Billy Zeoli

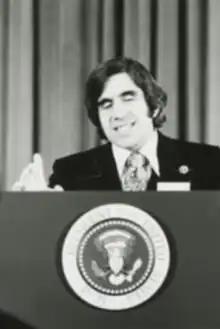
Billy Zeoli speaking from the podium at the National Religious Broadcasters Annual Congressional Breakfast, January 28, 1975. Courtesy of the Gerald R. Ford Presidential Library.

Billy Zeoli was an American evangelical leader, speaker and media executive from Grand Rapids, Michigan. Zeoli served as the White house chaplain to U.S. President Gerald R. Ford and Betty Ford during the mid-1970s offering counsel on national spiritual matters, and acting as spiritual counselor to President Ford. In the 1960s, Zeoli was an early organizer of what would become Baseball Chapel, a Christian organization that provides professional Baseball players, and other athletes, Sunday church services in their locker rooms before sporting events. Zeoli was perhaps most remembered as the long-standing president of Gospel Films Inc, later becoming Gospel Communications Inc, a leading Christian media company that distributed media and promoted ministry outreach around the world. Zeoli held the position from 1962 until he retired from the organization in 2006.